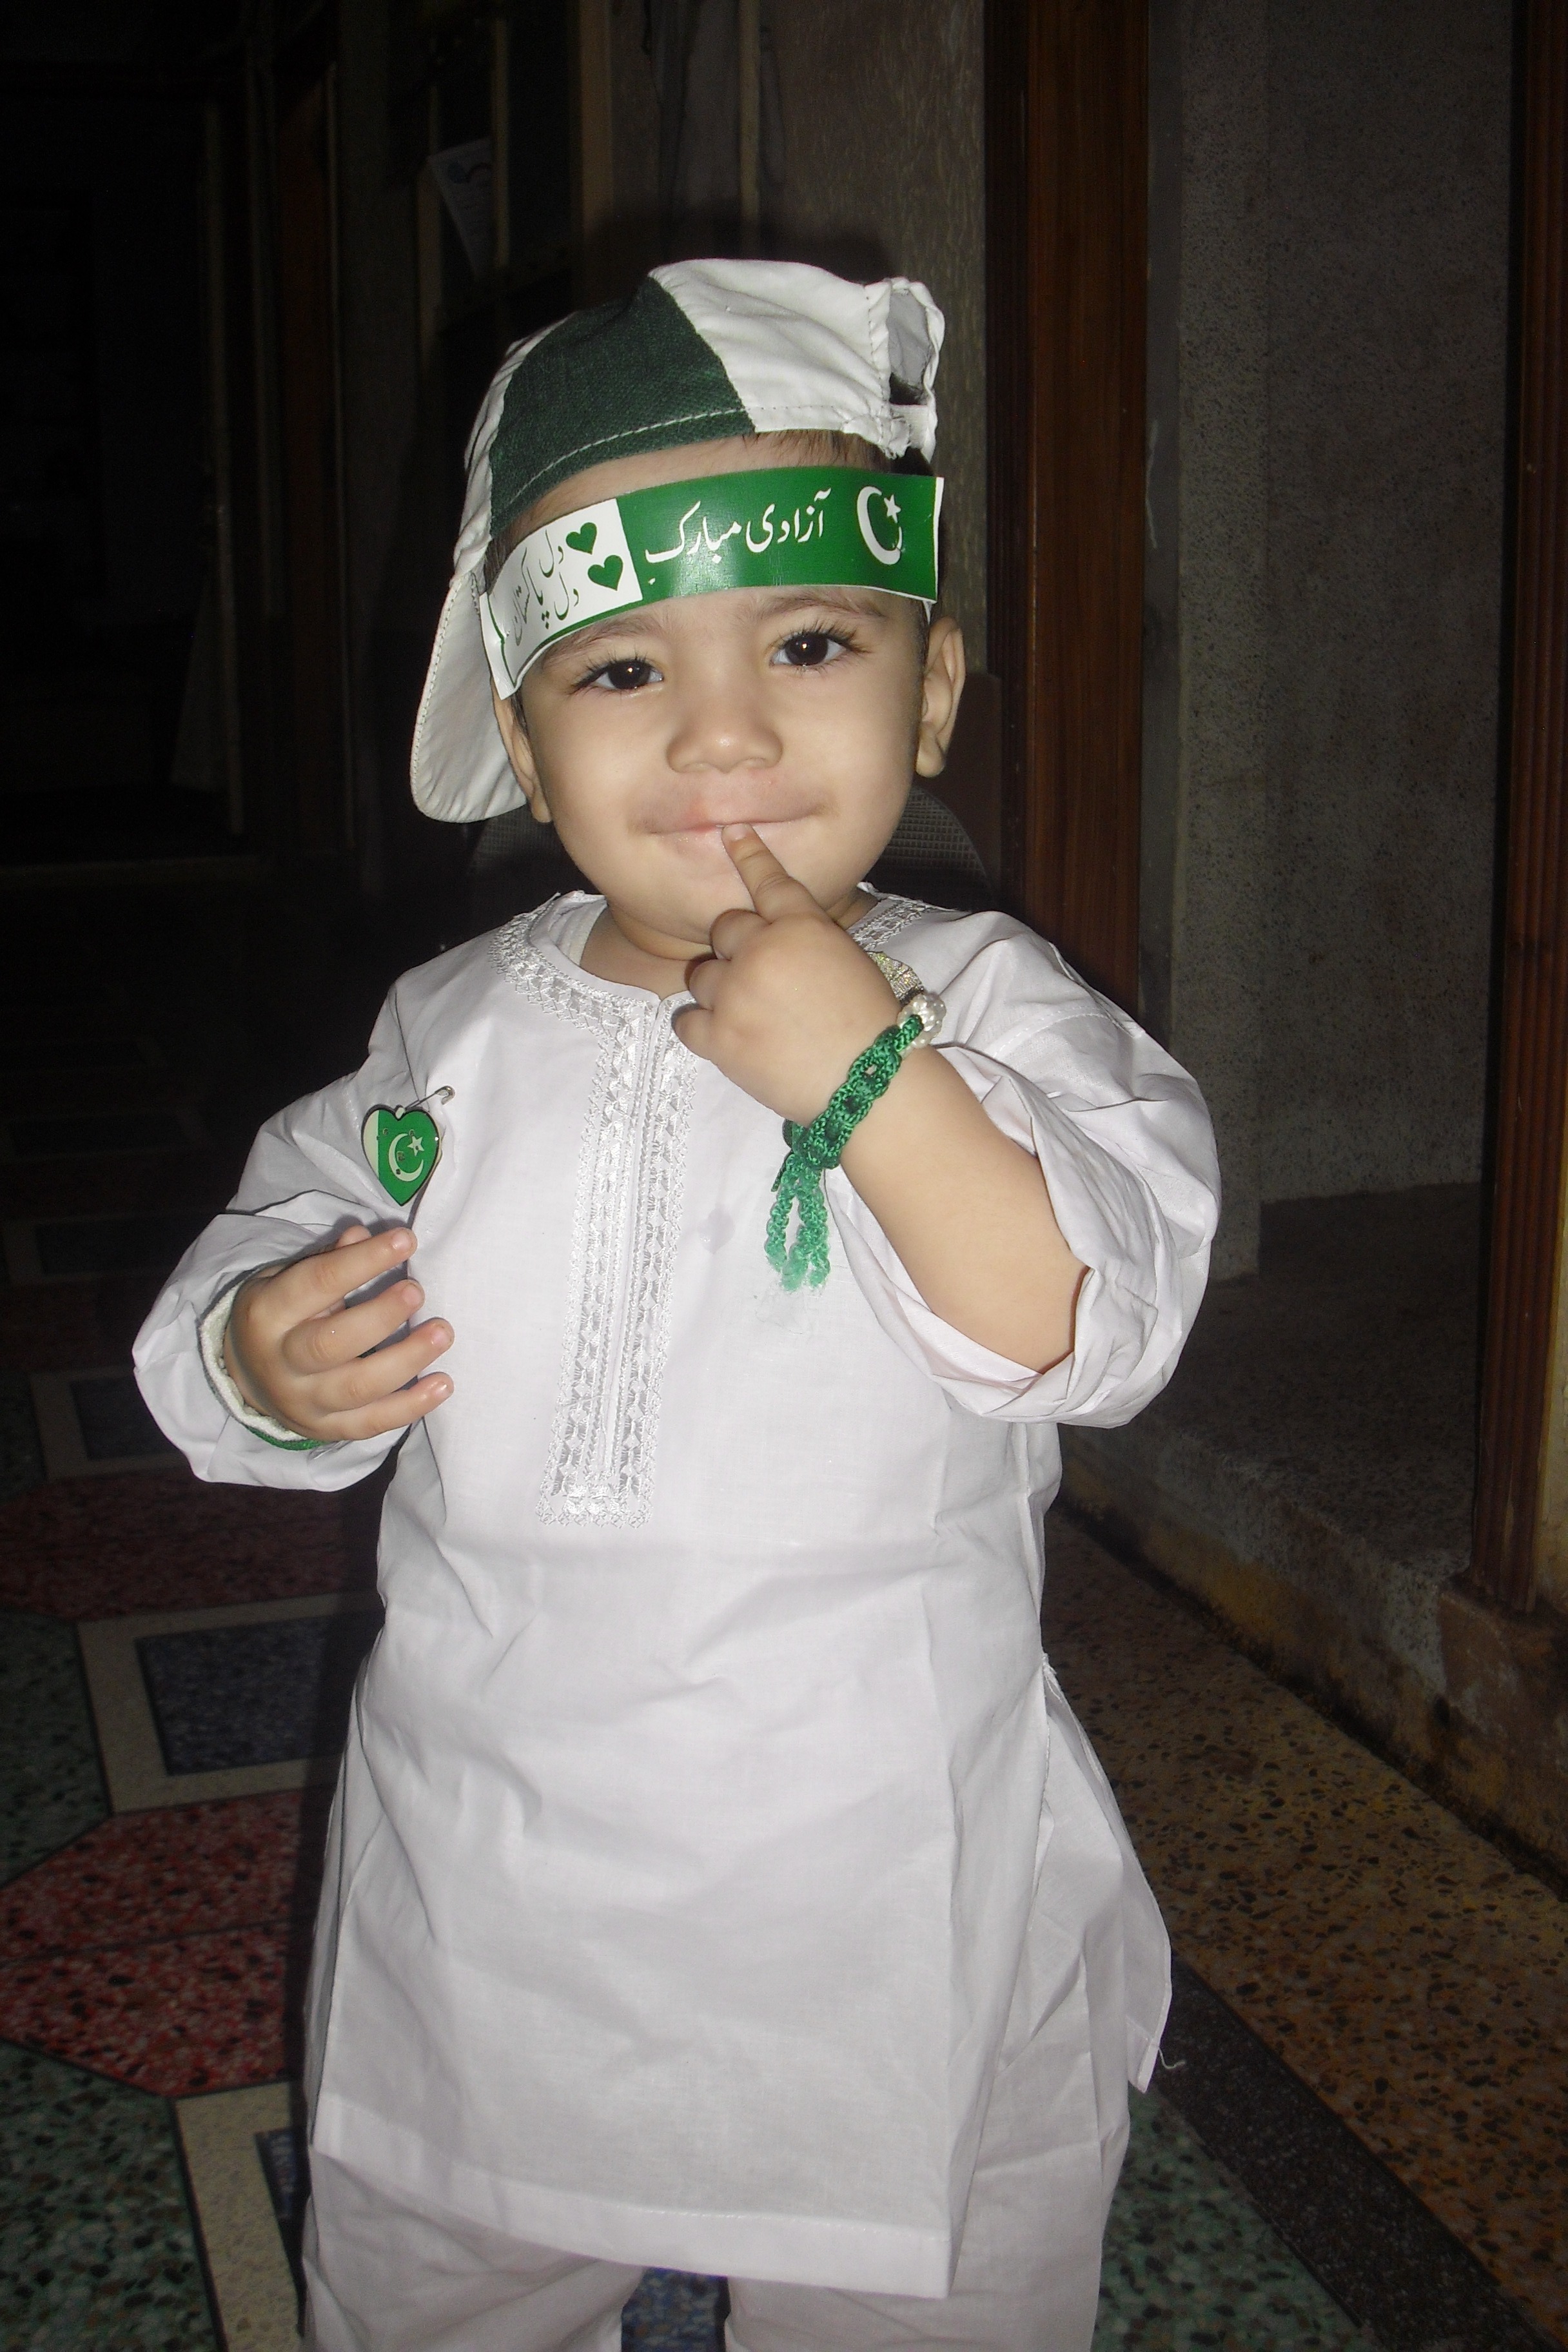
white, kid, young, child, clothing, childhood, kids, children, happiness, infant, toddler, day, costume, making faces